Grafton (ship)

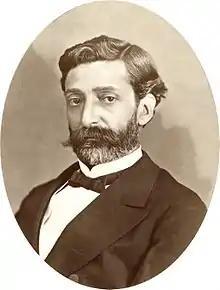
François Édouard Raynal

"Grafton" was hired by a business consortium of Francois Edouard Raynal, Captain Thomas Musgrave, Charles Sarpy and Musgrave's uncle for a voyage to Campbell Island and the Auckland Islands to investigate mining and sealing opportunities.